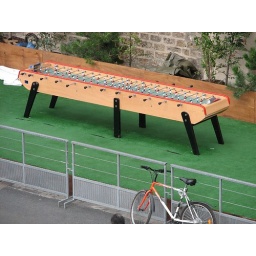
biggest fooseball table i've ever seen, sitting in a park beside the river seine.